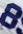
Number: 8